All Things Must Pass (song)

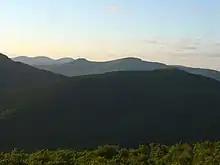
The Catskill Mountains in upstate New York – surroundings that inspired the music of the Band, and Harrison's song "All Things Must Pass"

For his lyrics, Harrison drew inspiration from "All Things Pass", a poem published in Timothy Leary's 1966 book "Psychedelic Prayers after the Tao Te Ching". In his 1980 autobiography, "I Me Mine", Harrison refers to the idea for the song originating from "all kinds of mystics and ex-mystics", including Leary. Like later Harrison compositions such as "Here Comes the Sun", "So Sad" and "Blow Away", the lyrical and emotional content is based around metaphors involving the weather and the cycle of nature. Harrison states in the opening lines of verse one: "Sunrise doesn't last all morning / A cloudburst doesn't last all day".